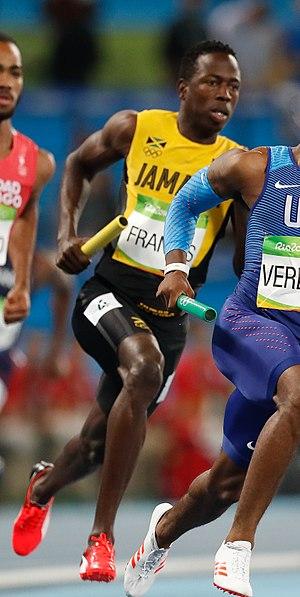
Javon Francis est un athlète jamaïcain, spécialiste du 400 mètres.